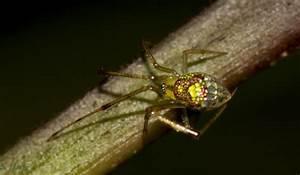
spider